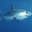
Label: shark